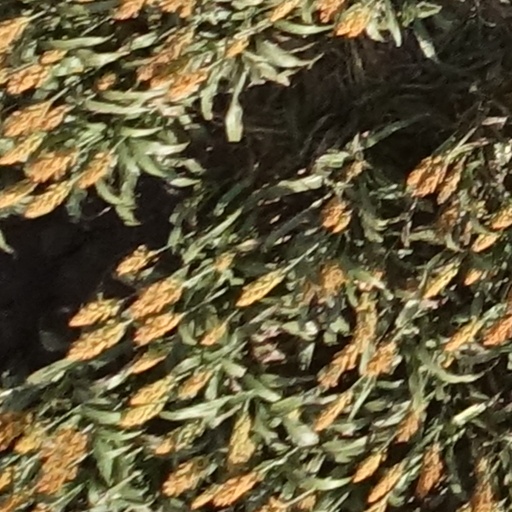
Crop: sorghum